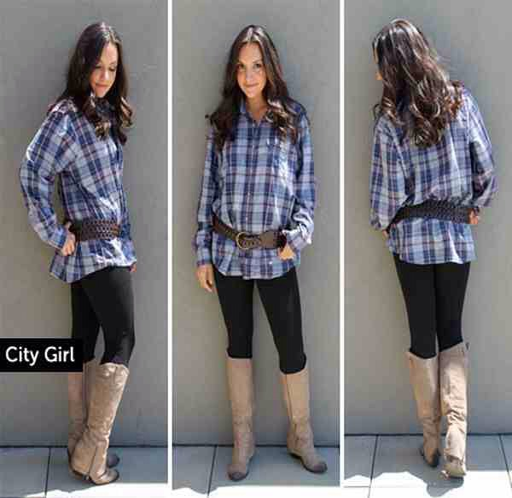
this look is perfected with the right belt and boots .